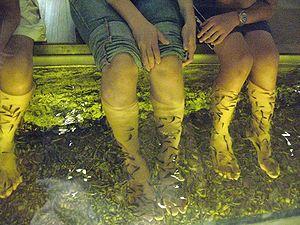
Dans le langage courant le nom vernaculaire poisson nettoyeur est souvent utilisé pour designer un poisson qui s'alimente en nettoyant une surface ou un autre poisson à l'aide de sa bouche. Ce terme est très ambigu, car plusieurs poissons complètement différents ont ce comportement.